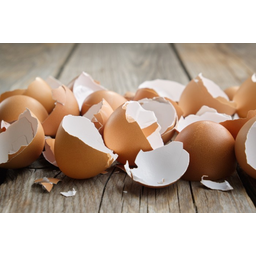
Label: trash